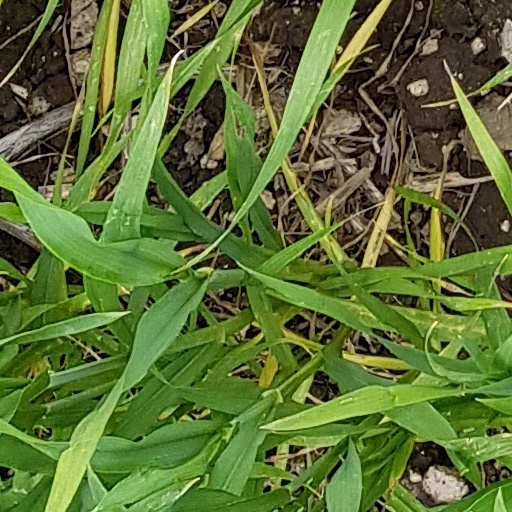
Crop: wheat